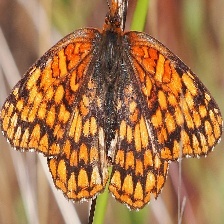
Species: CRECENT